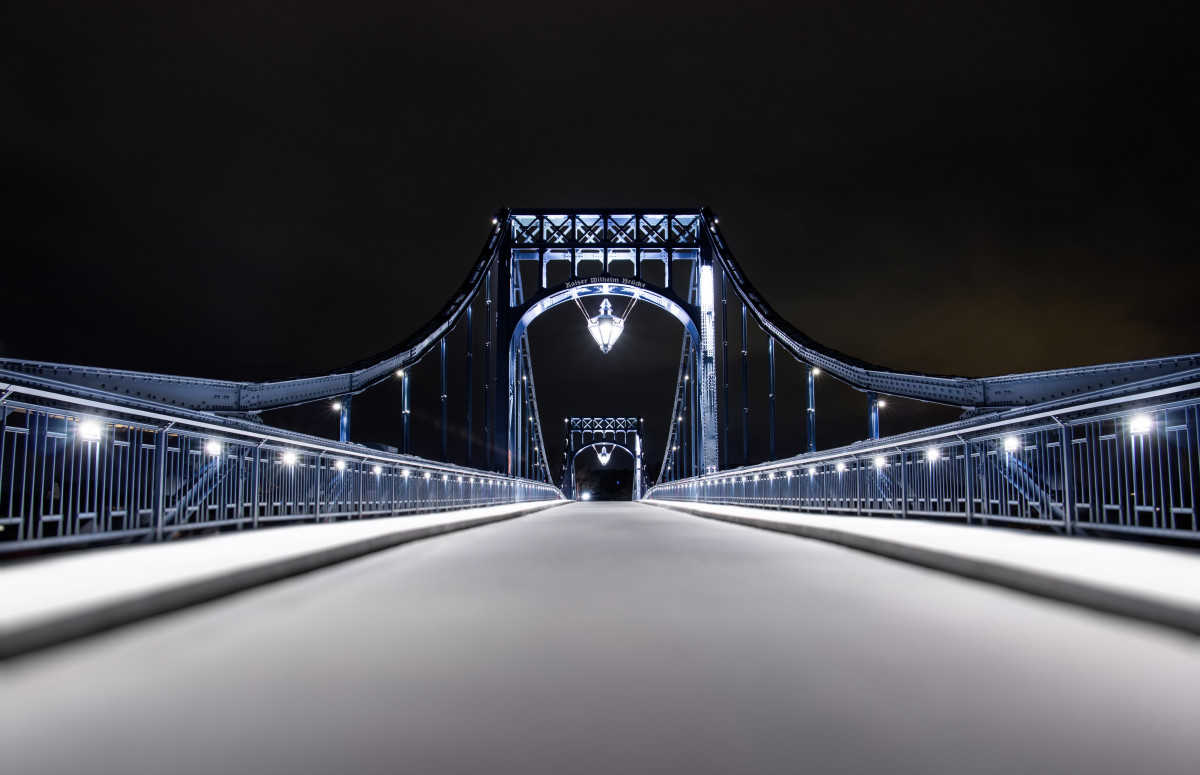
Tags: black and white, bridge, night, monochrome